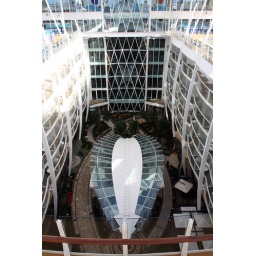
The roof over the Rising Tide bar which descends from Central Park to the Royal Promenade on Oasis of the Seas